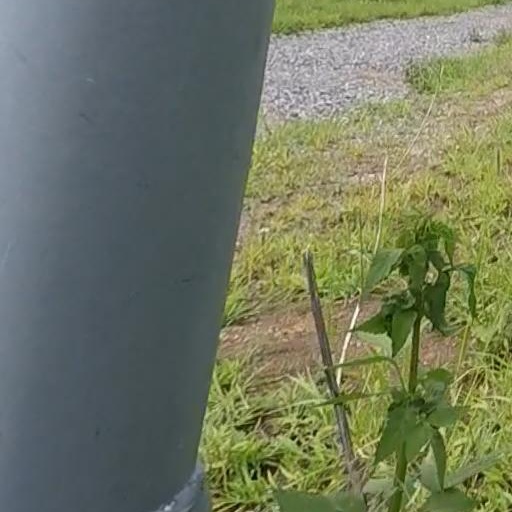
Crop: grape